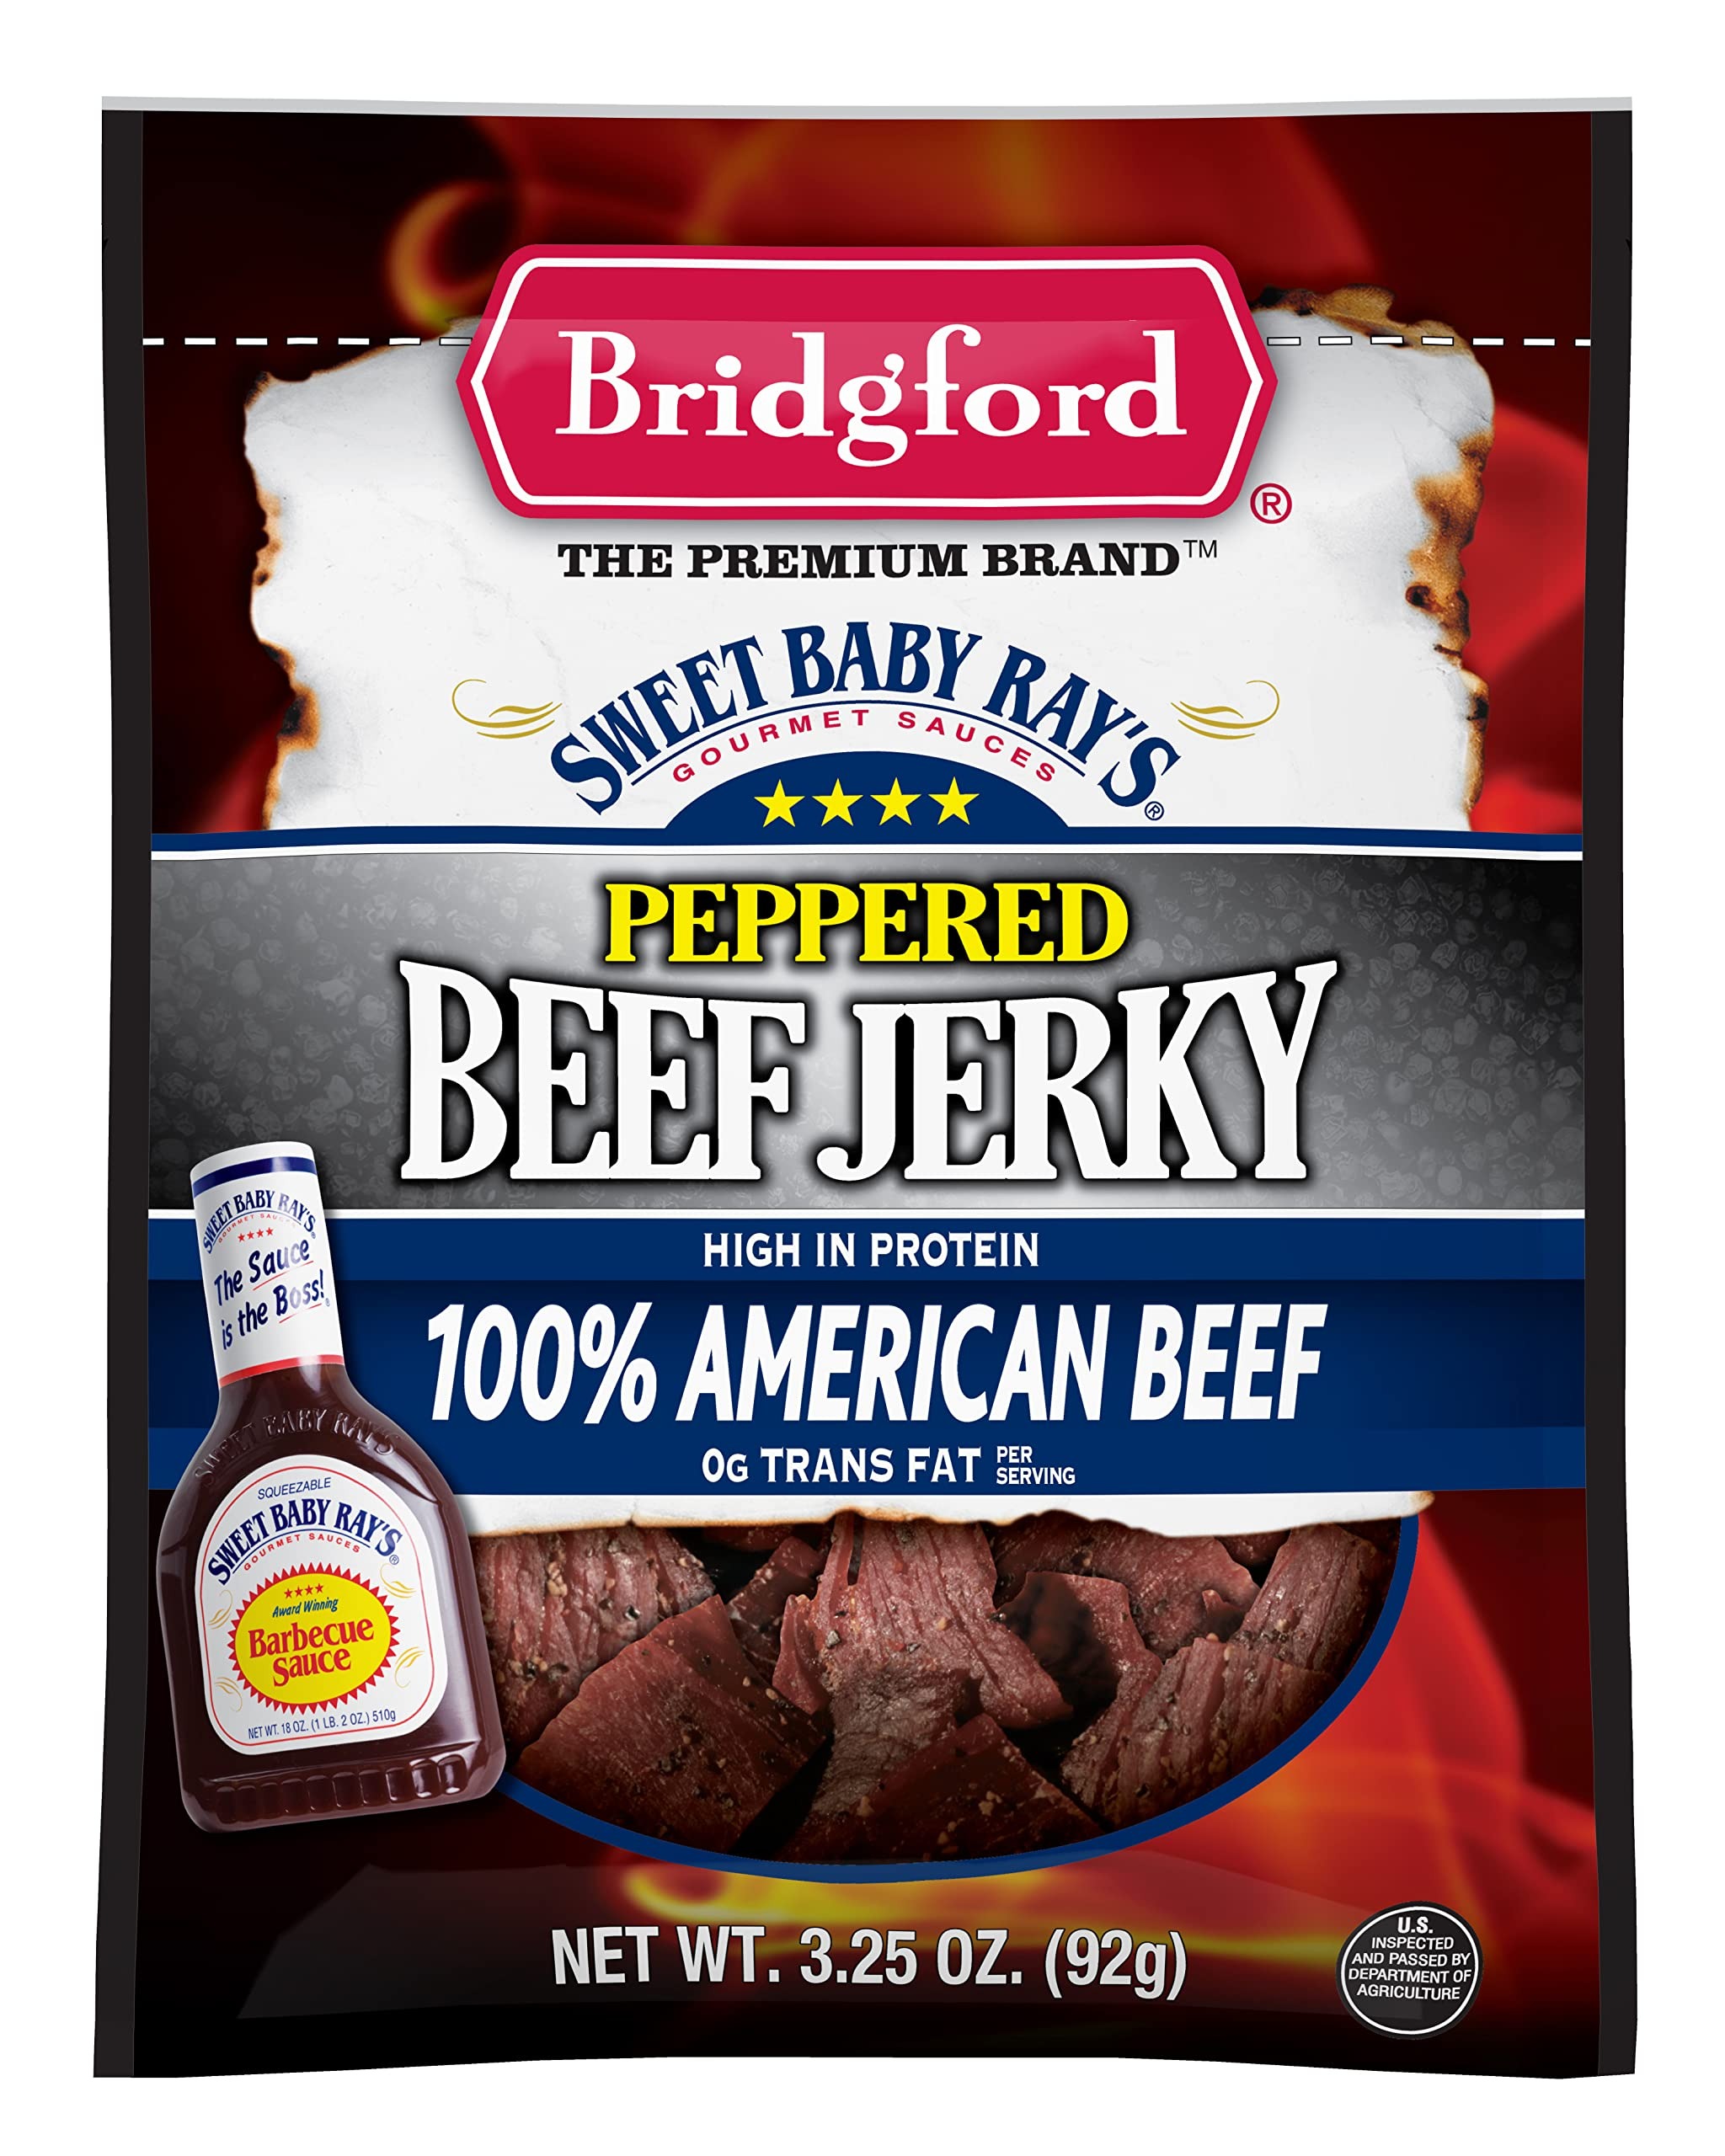
Item Name: Bridgford Sweet Baby Ray's Beef Jerky, High Protein, Zero Trans Fat, Made With 100% American Beef, Sweet Teriyaki, 10 Ounce (Pack of 6)
Value: nan
Unit: None

Price: 81.32